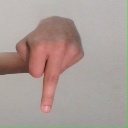
अक्षर: प